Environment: real
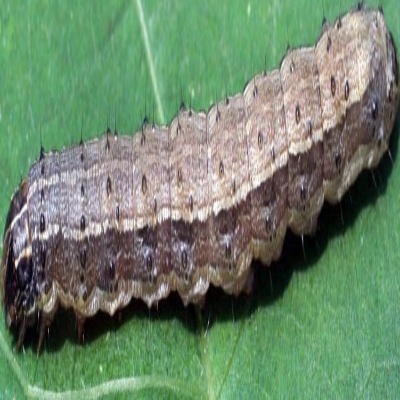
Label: fall_armyworm